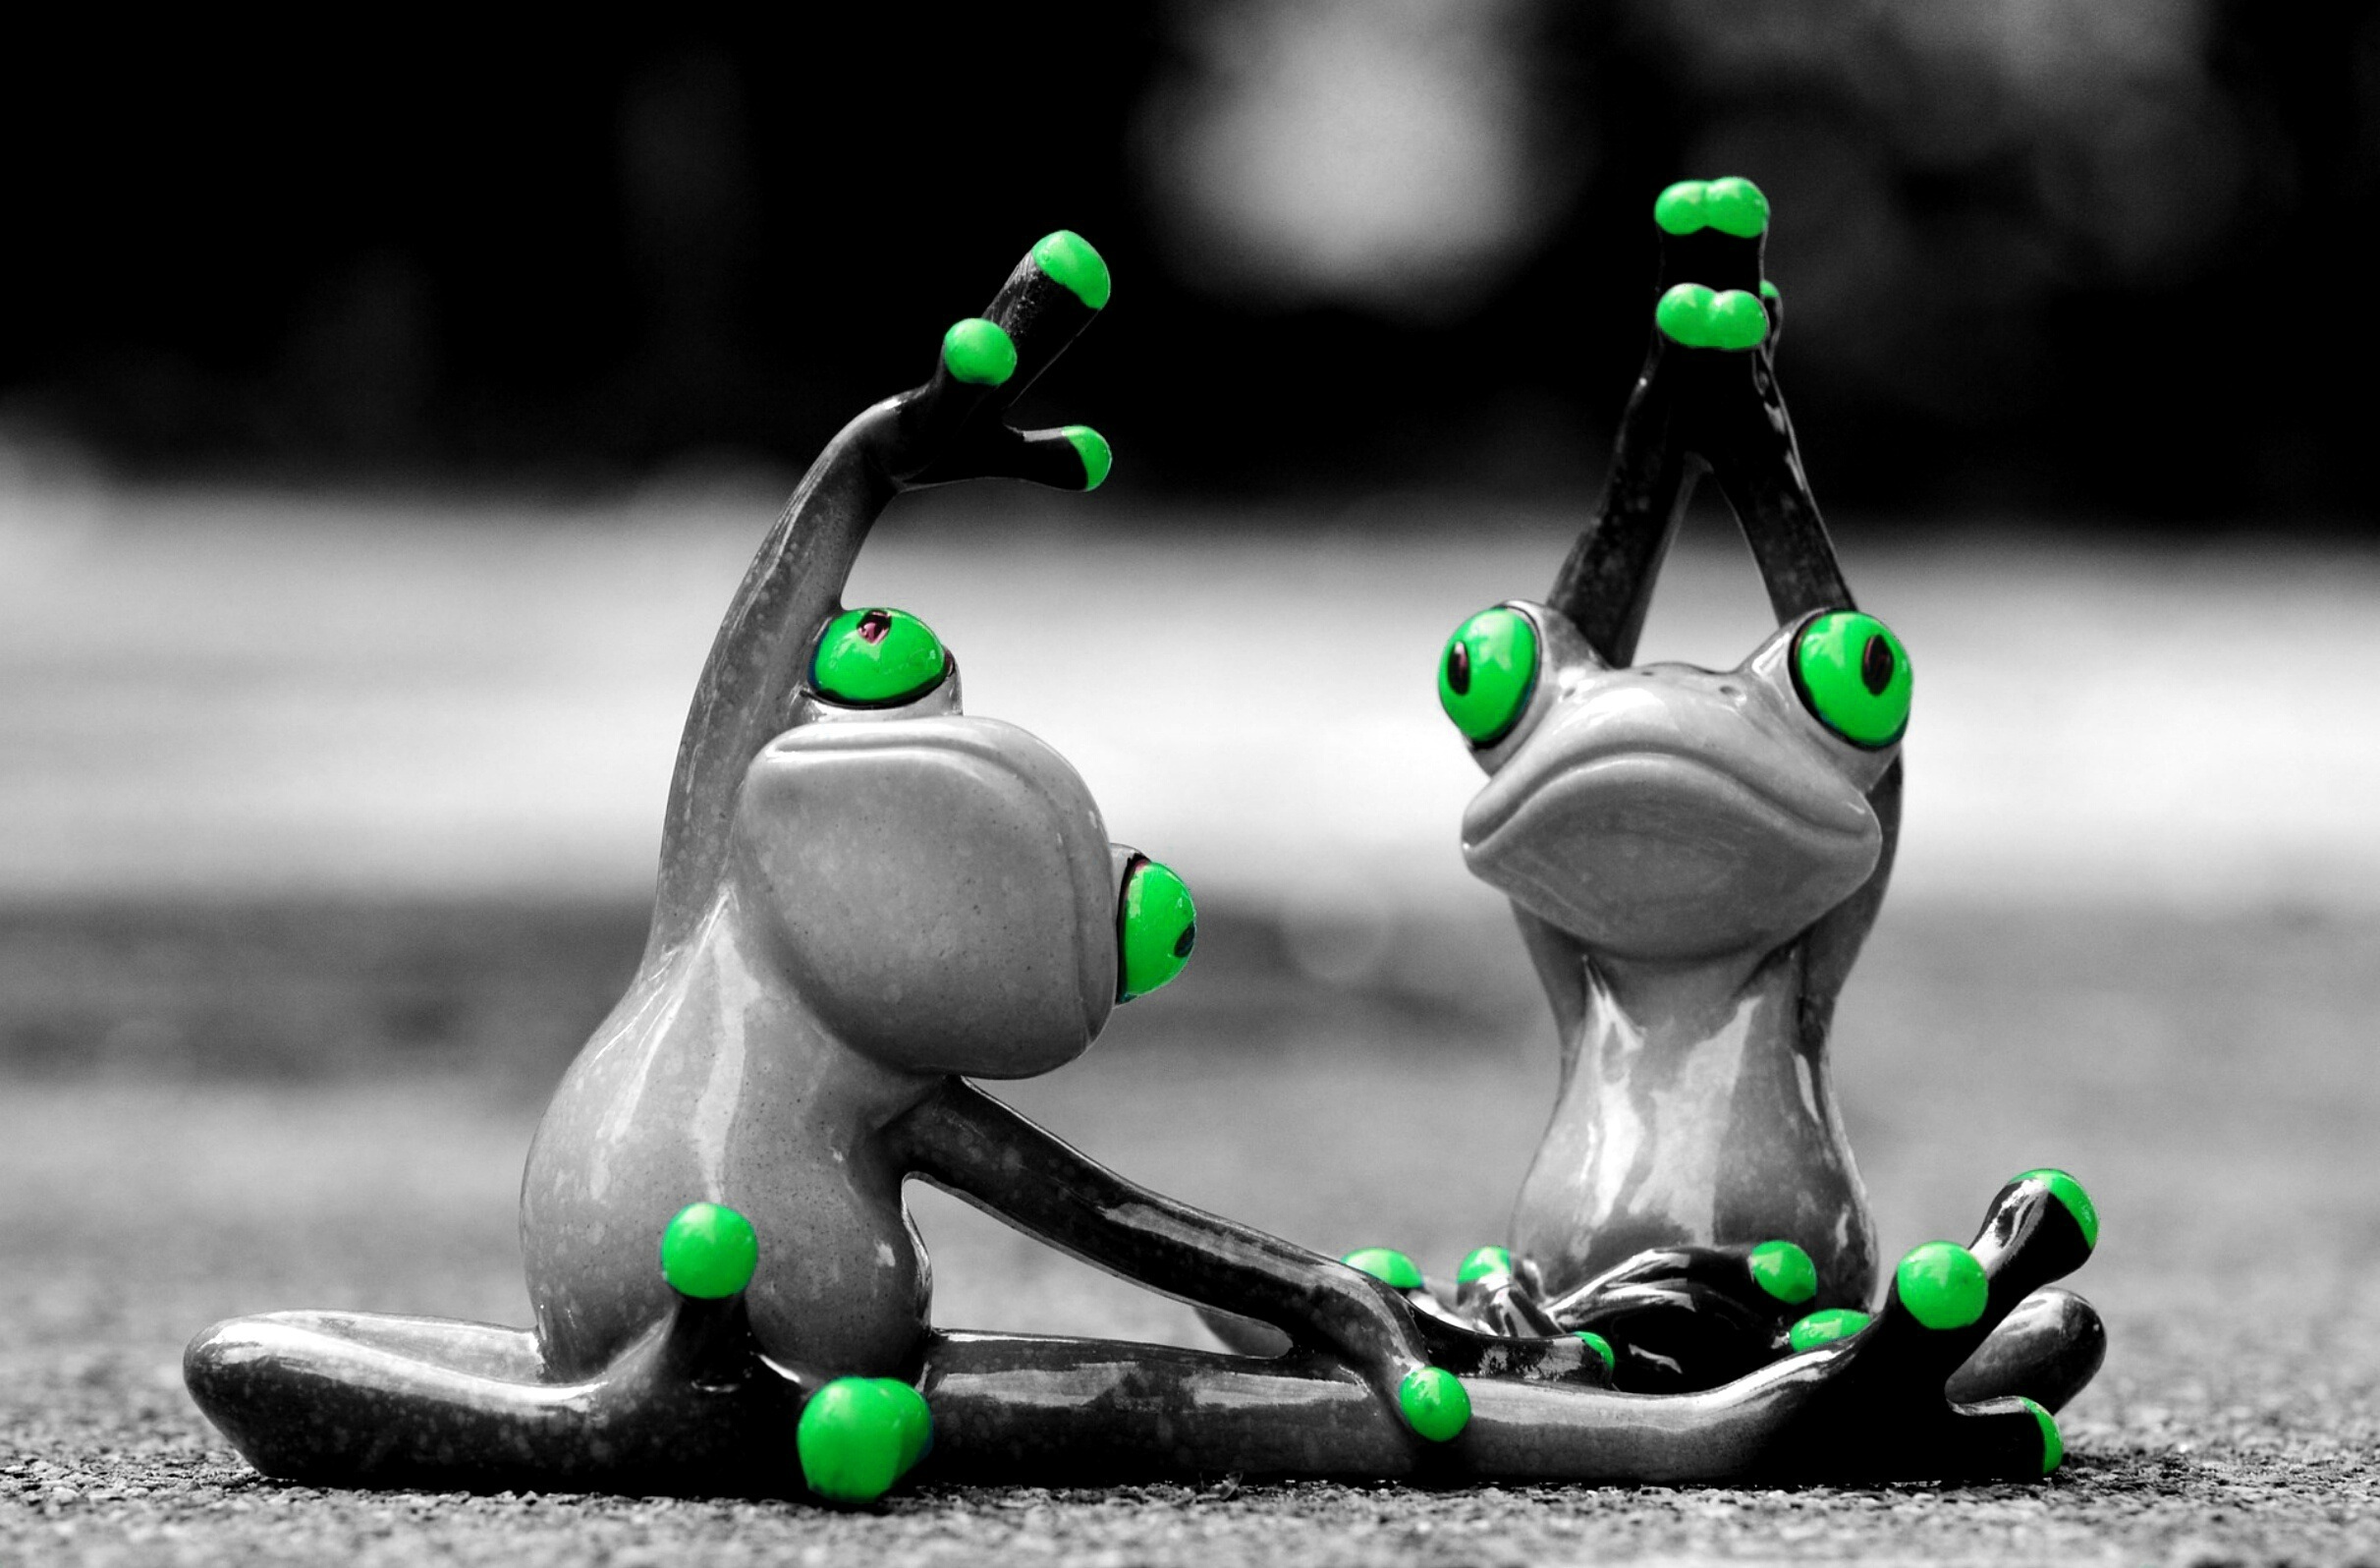
sport, sweet, cute, green, color, movement, sporty, fun, figure, move, funny, frogs, gymnastics